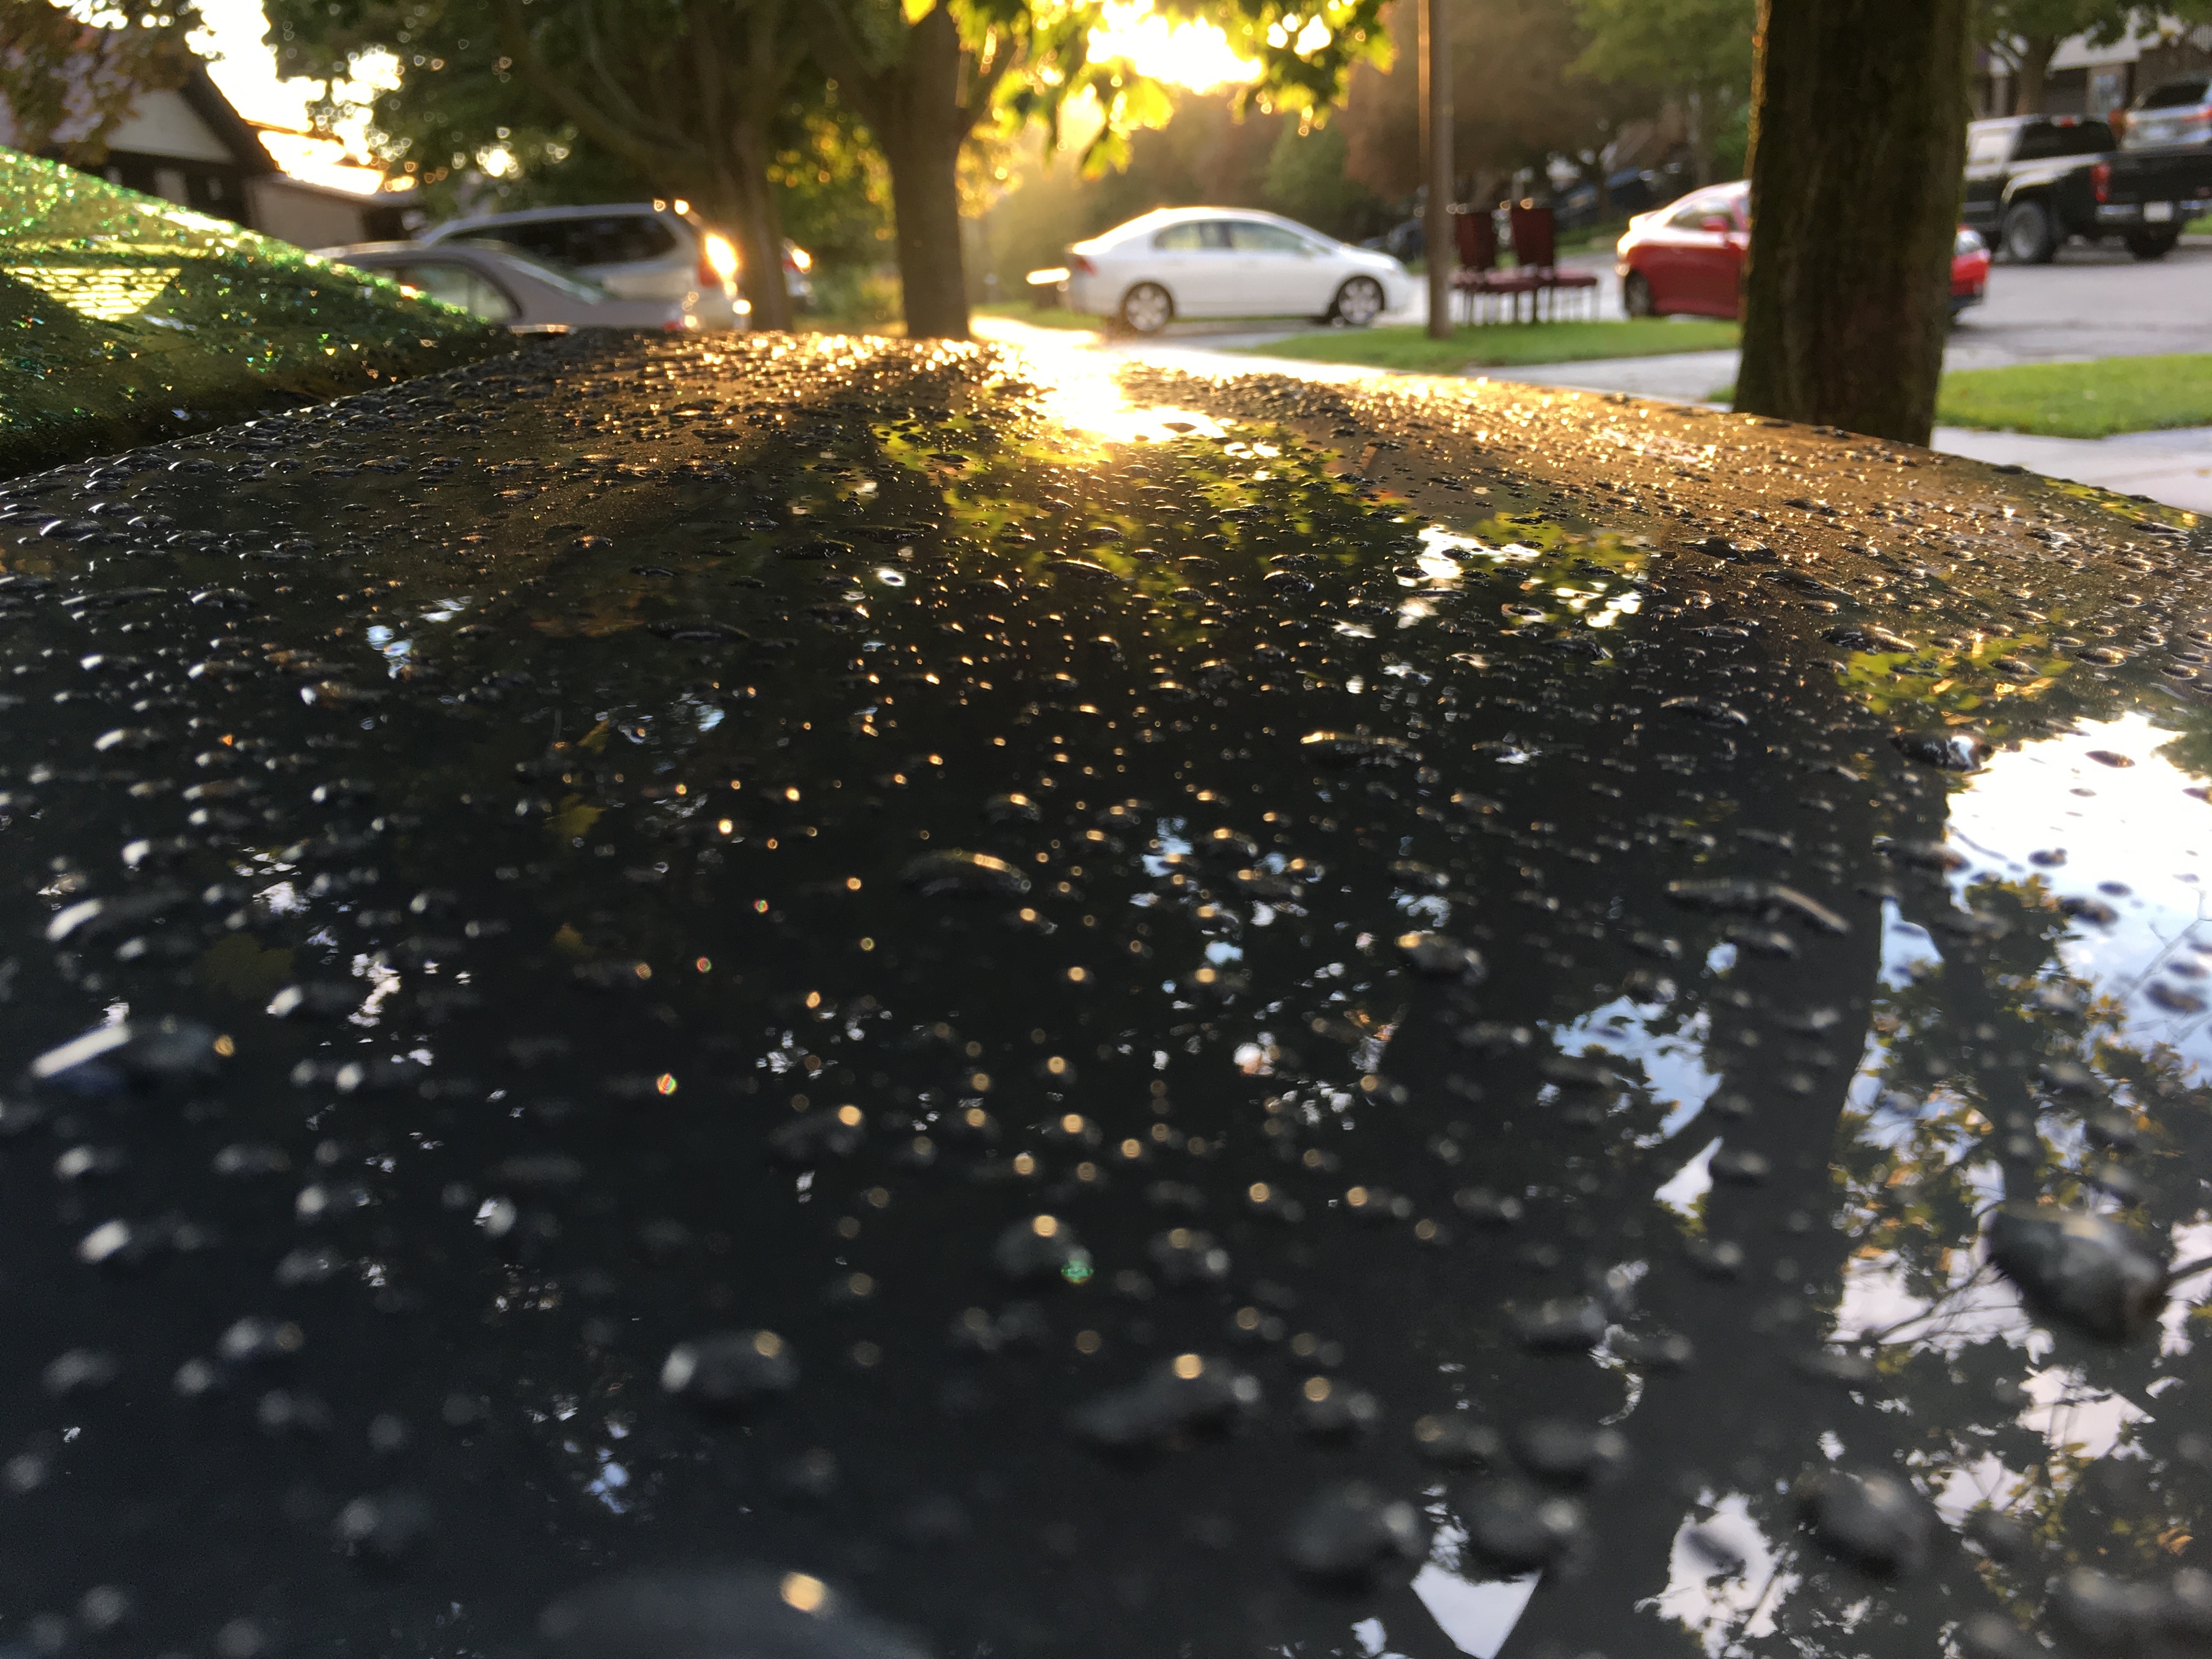
tree, snow, sunlight, leaf, flower, asphalt, reflection, weather, road surface